Libs of TikTok

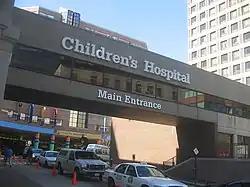
Main entrance of Boston Children's Hospital, which was targeted by Libs of TikTok with false claims about the hospital's gender-affirming care

Raichik opposes gender-affirming surgery on children, arguing that it is mass scale child abuse and that "[a]ny doctor performing these surgeries should have their license revoked. They belong in prison".